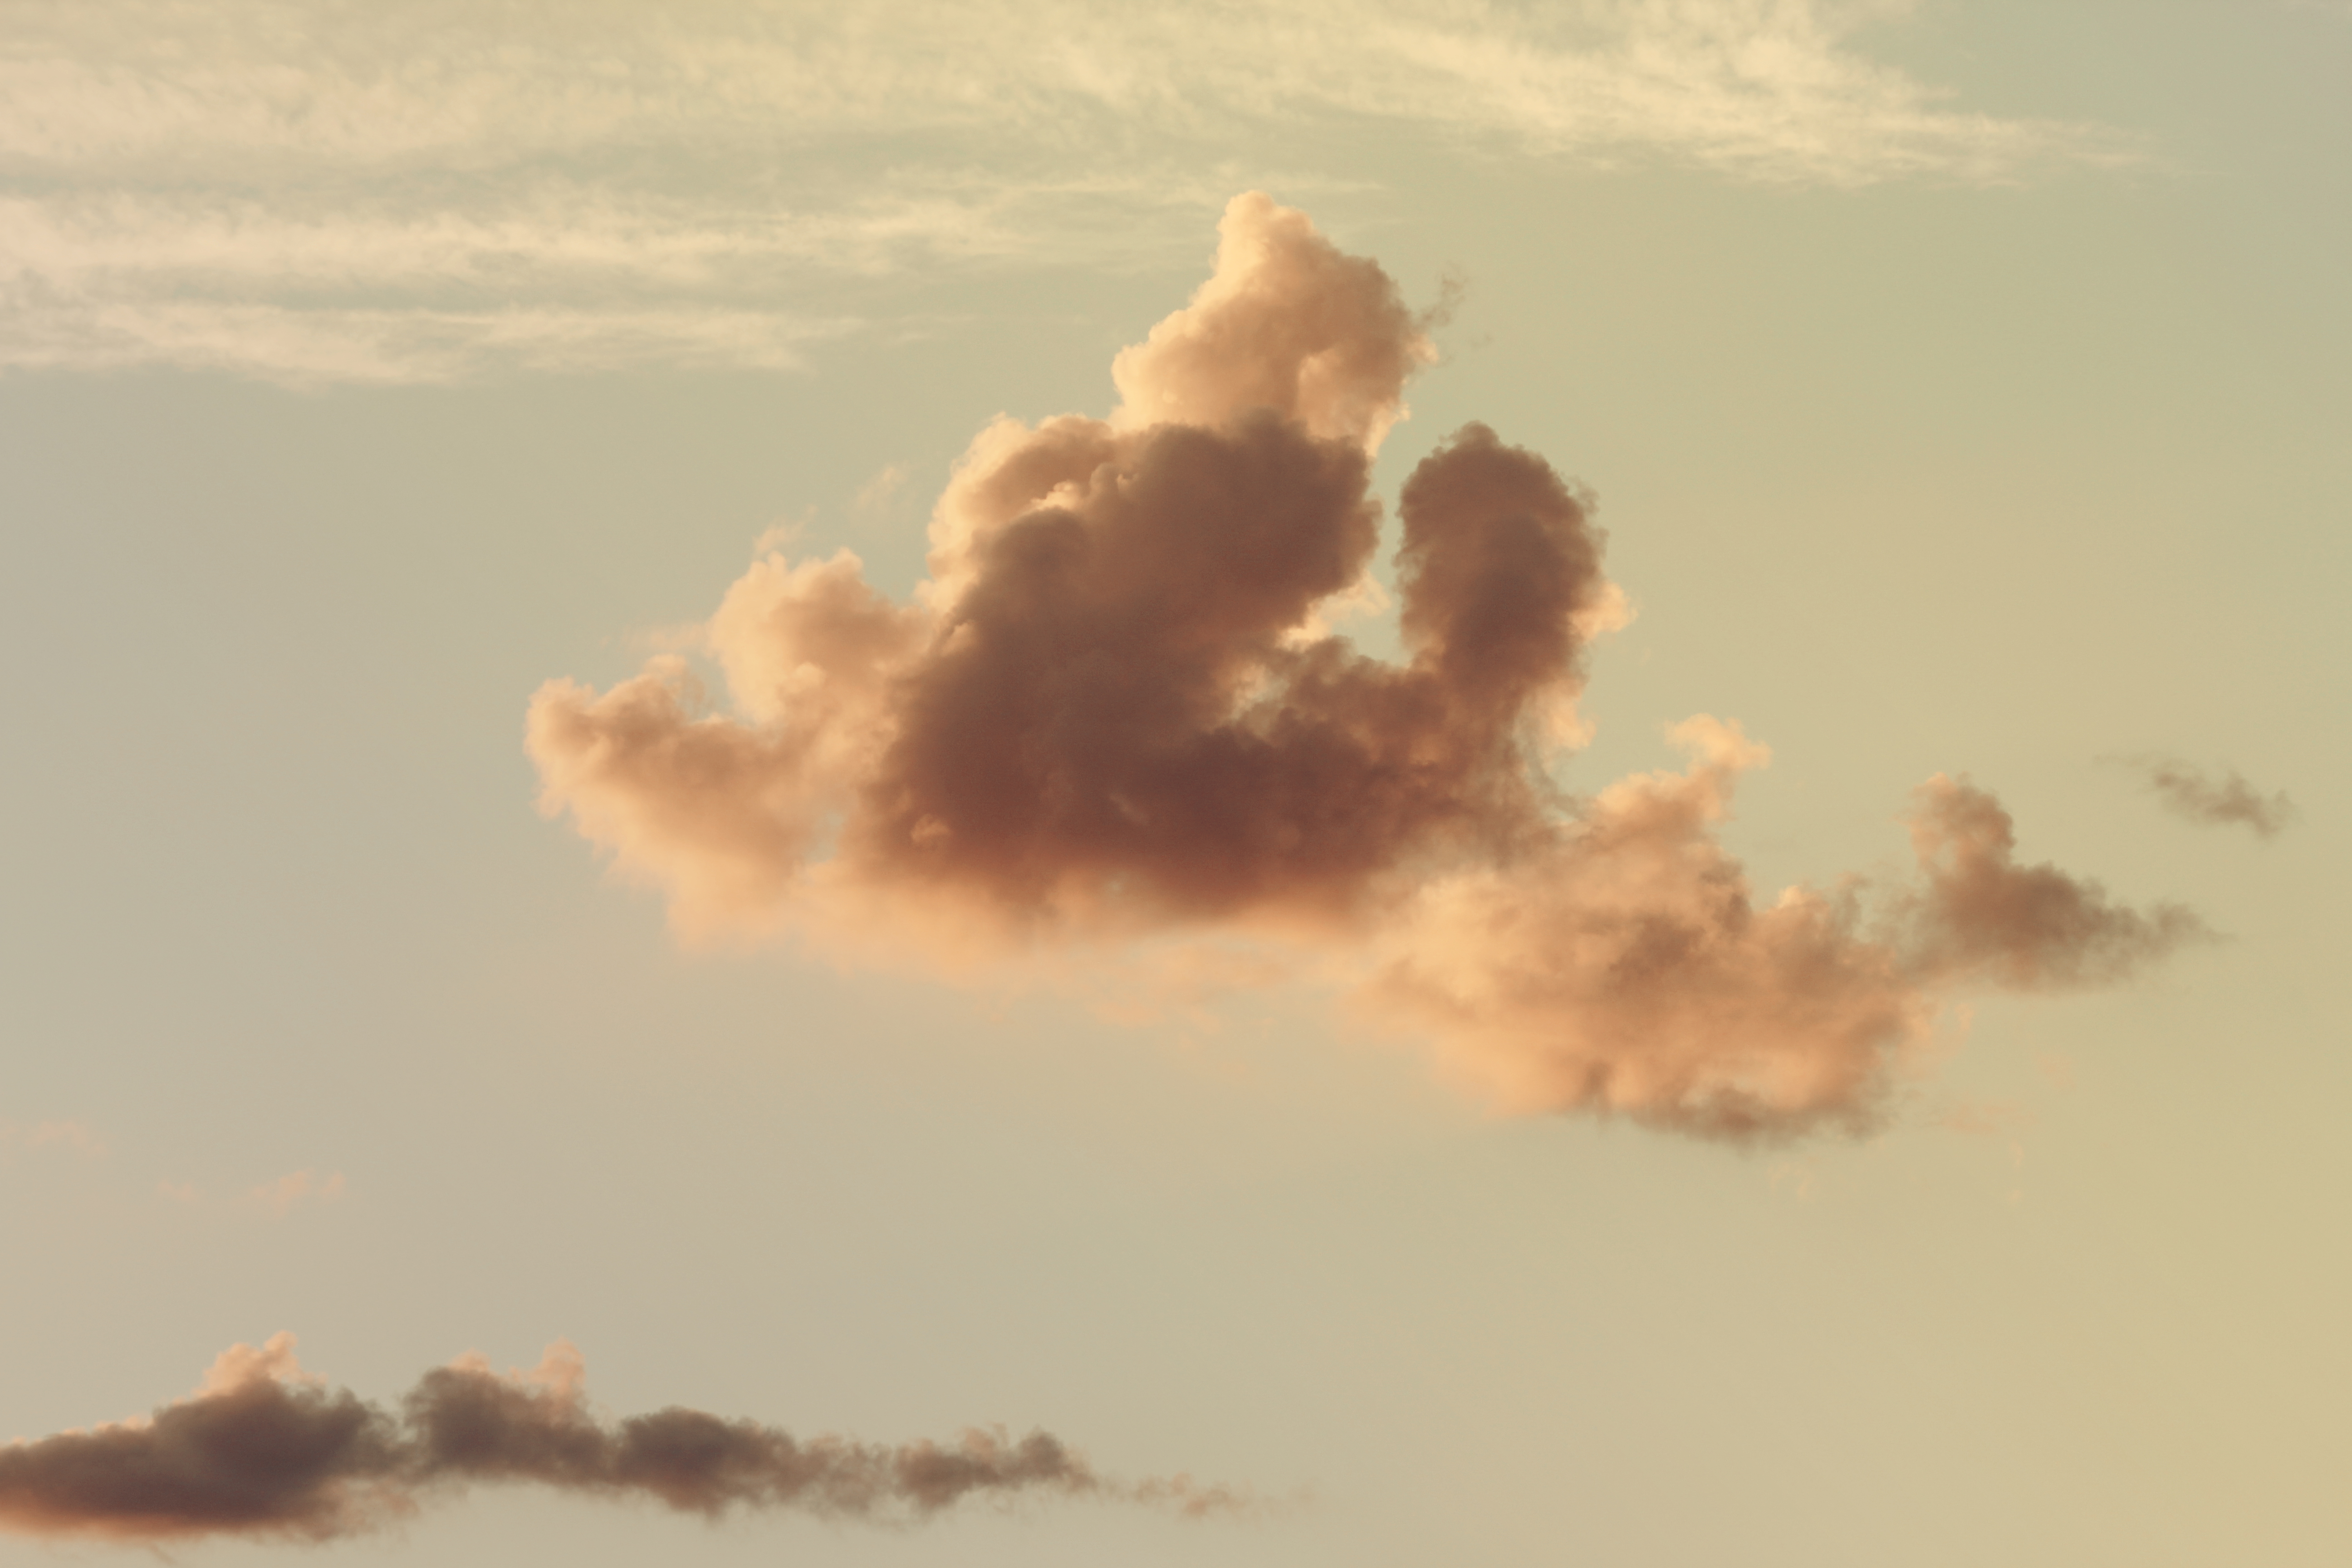
cloud, sky, sunlight, cloudy, morning, atmosphere, cumulus, meteorological phenomenon, atmospheric phenomenon, atmosphere of earth